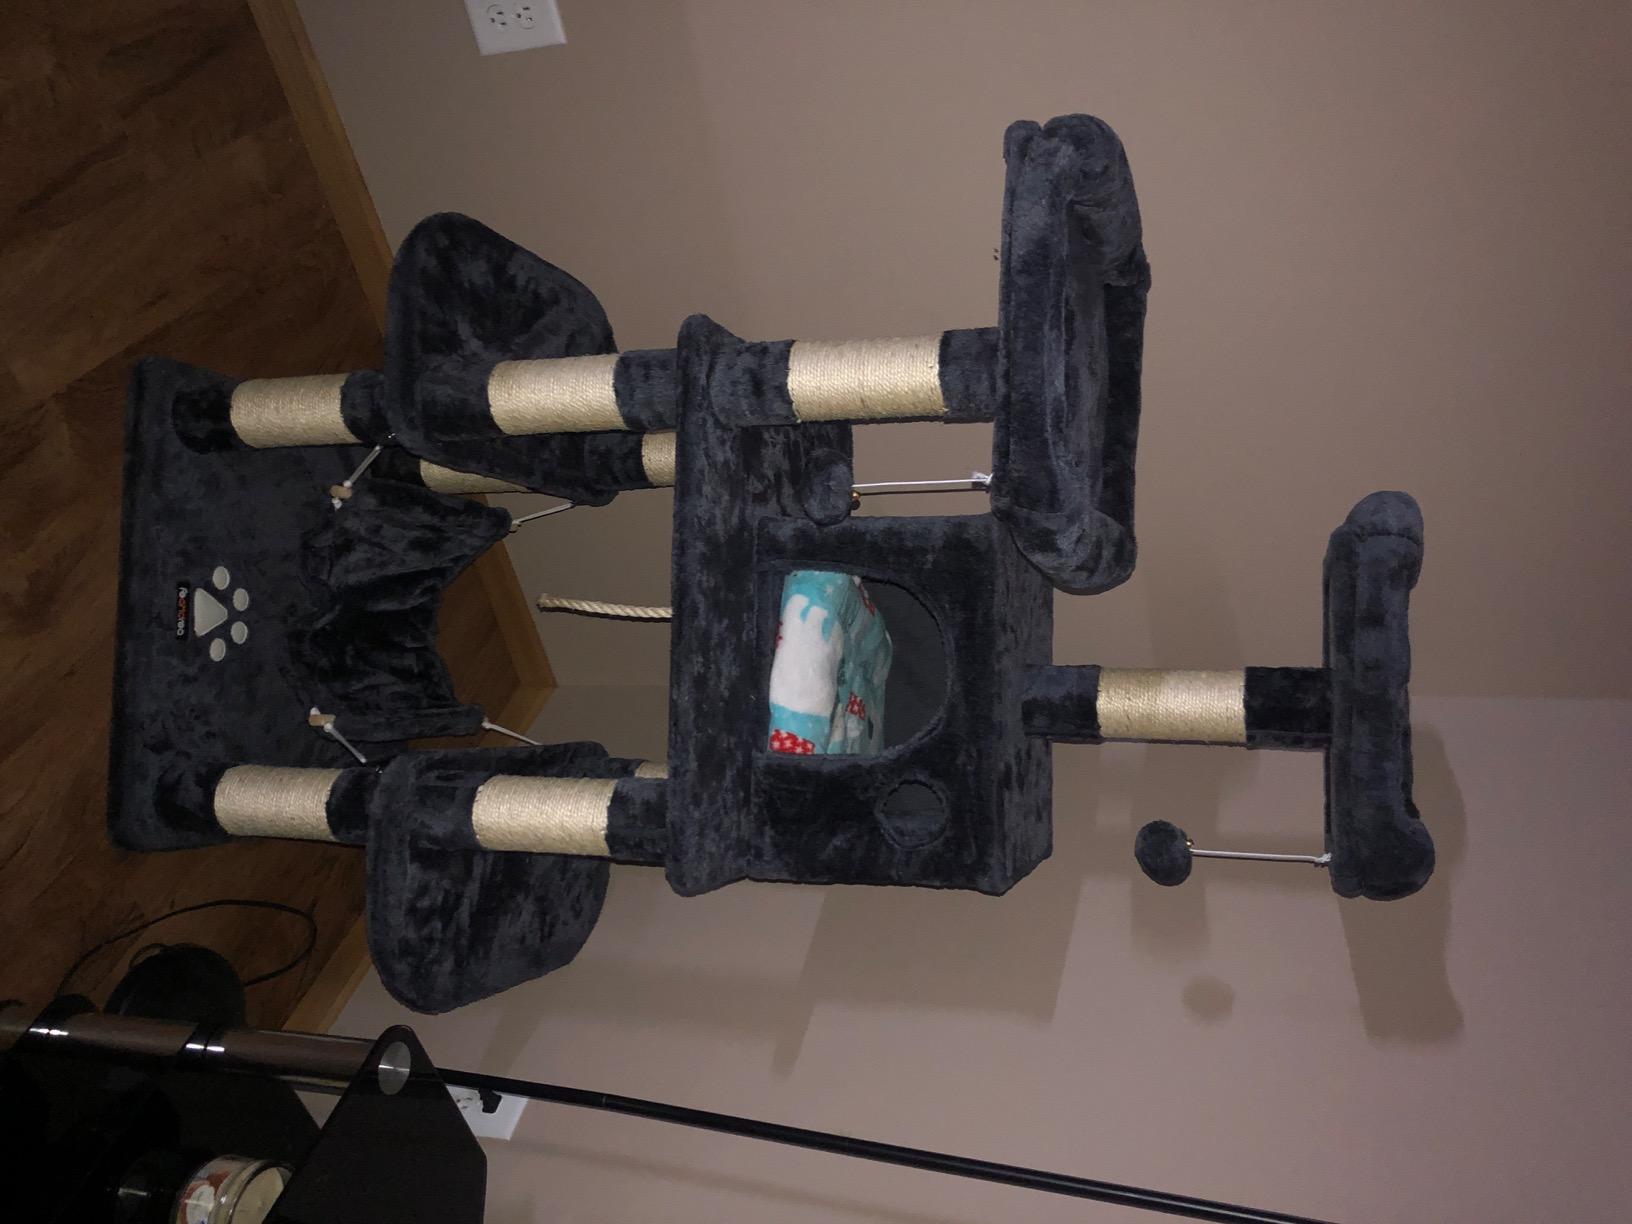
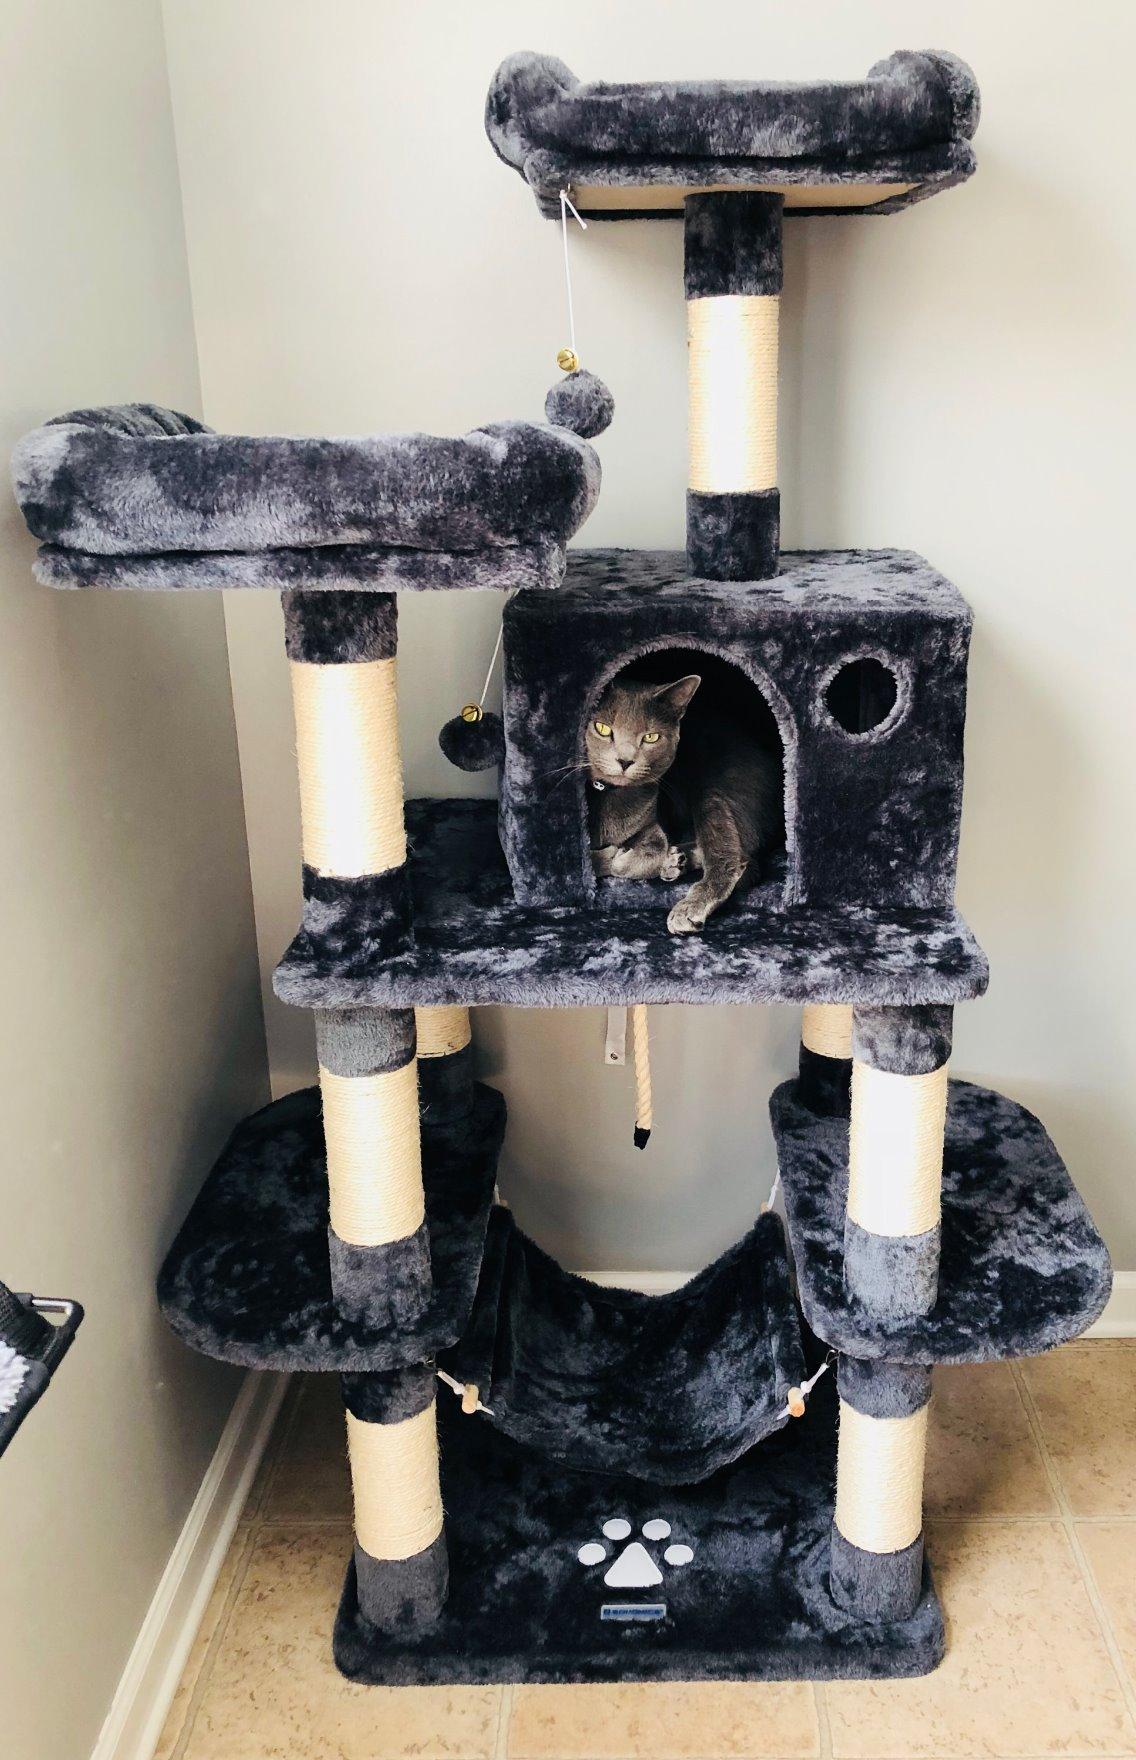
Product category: items_cat tree
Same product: yes